Tincture (heraldry)

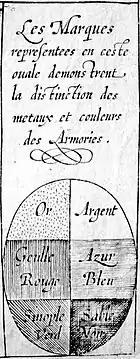
Hatching guide by Jan Baptist Zangrius, 1600

In the municipal arms of Behnsdorf, Saxony-Anhalt, seen here, the field is divided with the left half white (argent) and the right half green (vert), and the counterchanged tree is green where it lies on the white part of the field, and white where it lies on the green part.